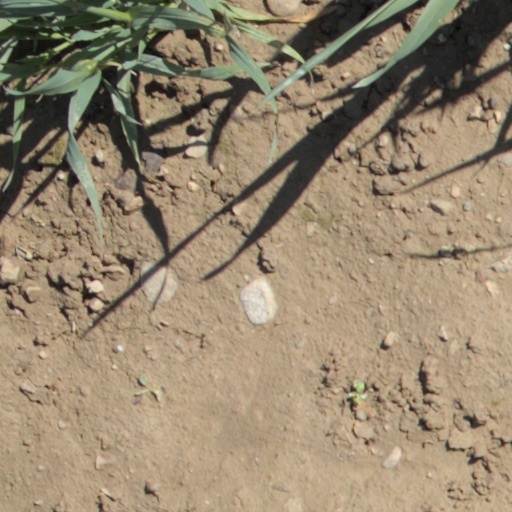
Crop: wheat